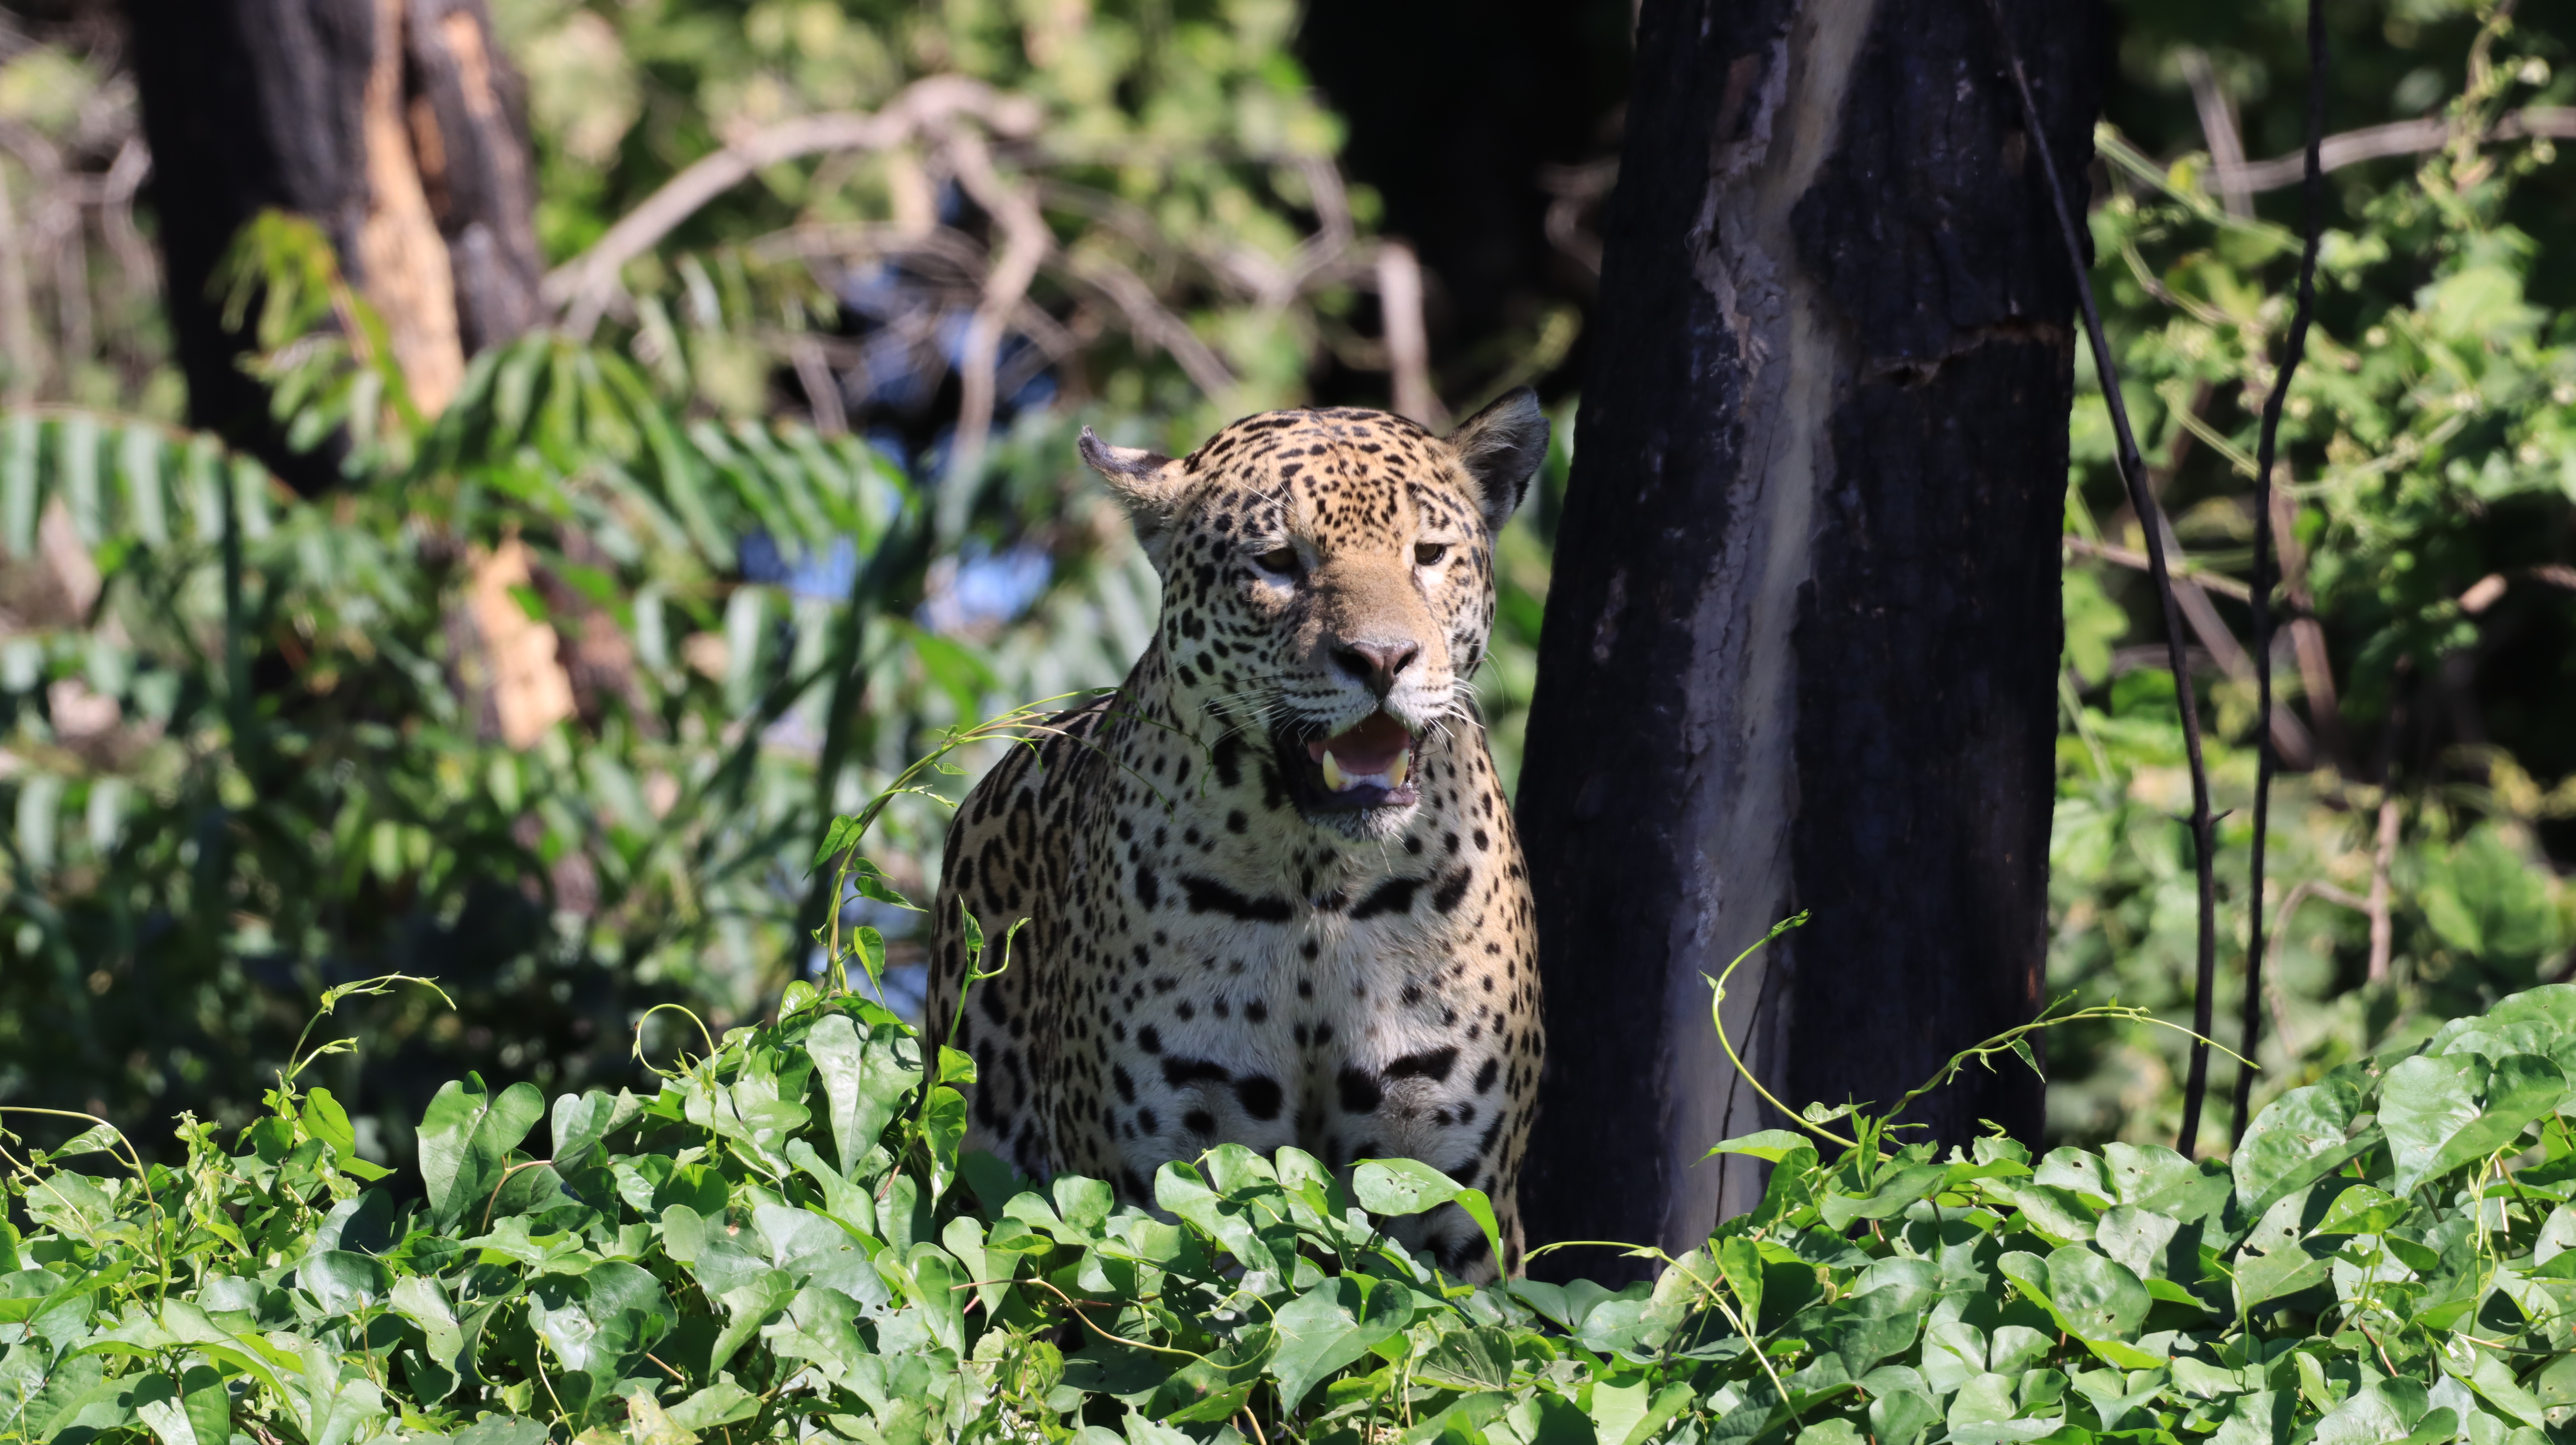
Jaguar: Marcela